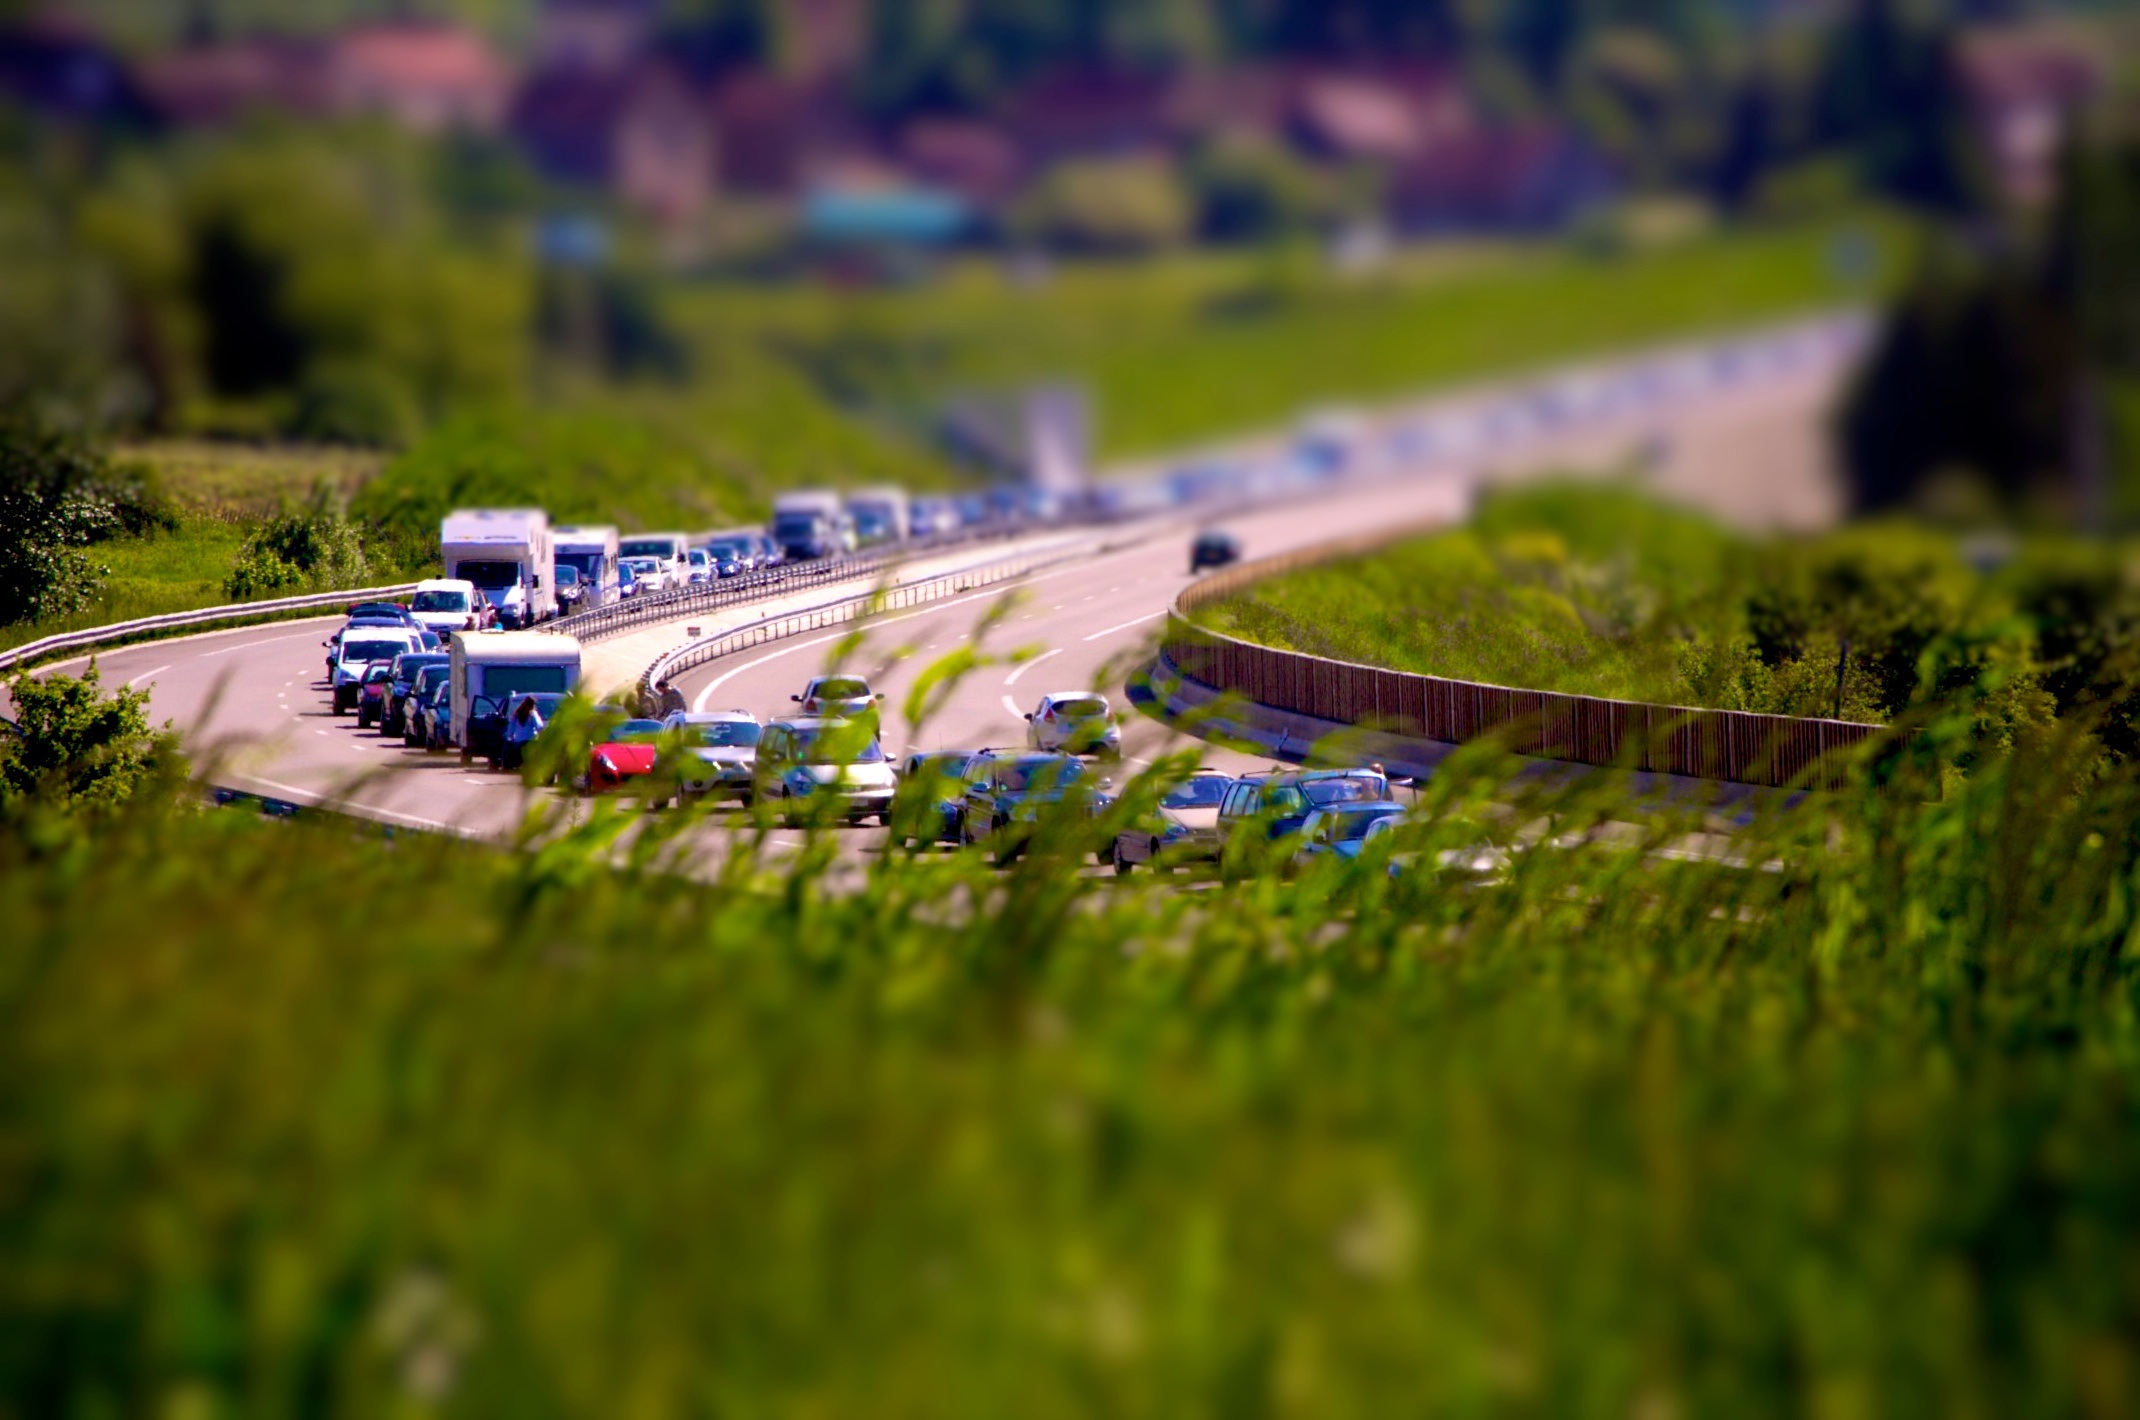
grass, structure, field, lawn, transport, vehicle, agriculture, stadium, race, race track, aerial photography, atmosphere of earth, sport venue